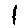
Label: 1